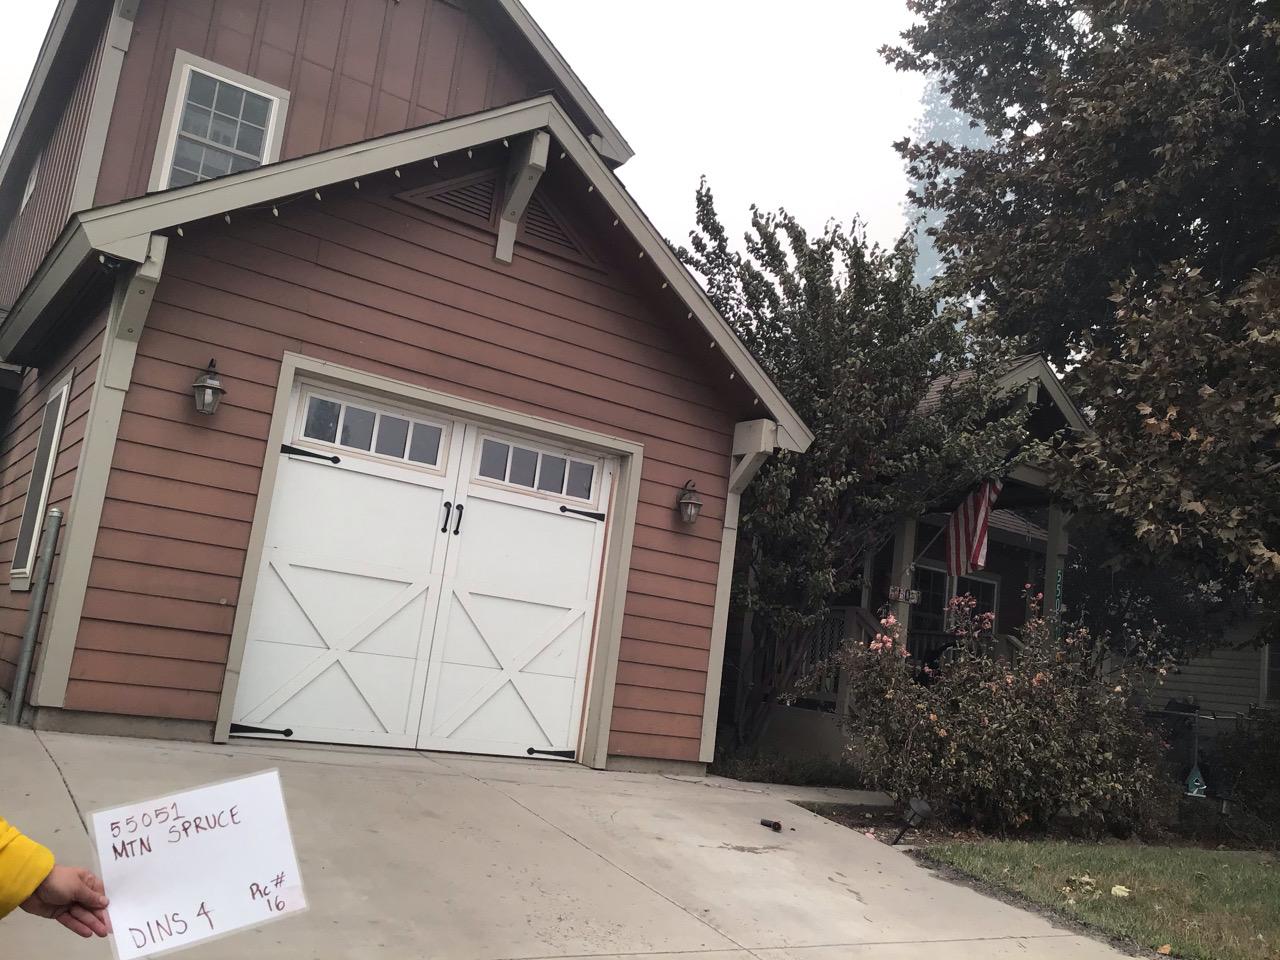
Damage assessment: affected